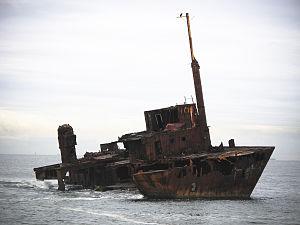
Le Sygna est un vraquier construit en 1967 par les chantiers Austin & Pickersgill de Southwick pour la compagnie J. Ludwig Mowinckels Rederi. Il s’échoue sur Nobbys Beach à Newcastle en Australie le 26 mai 1974 et se brise en deux. La proue est renflouée et détruite à Kaohsiung et la poupe, trop endommagée pour être renflouée, est laissée sur place où elle est encore visible.